Lyle Waggoner

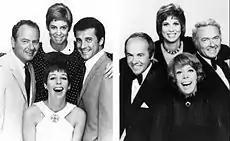
Left: Waggoner and other "Carol Burnett Show" cast members in 1967 (clockwise from bottom): Burnett, Harvey Korman, Vicki Lawrence, and Waggoner (right: the 1977 cast, with Tim Conway)

Also in 1967, Waggoner began a seven-year stint on "The Carol Burnett Show", a comedy sketch and variety show, on which he appeared as an announcer and performer. In 1973, Waggoner posed semi-nude for a "Playgirl" centerfold. Waggoner left "The Carol Burnett Show" in 1974 in the hopes of advancing his career as a lead actor. His spot on the show was filled by frequent guest star Tim Conway (and his role as announcer by Ernie Anderson). He later appeared on some of the show's reunion specials.